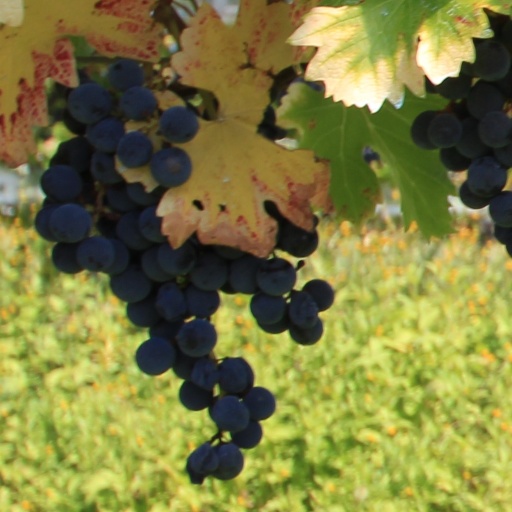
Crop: grape